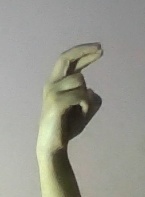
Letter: zay